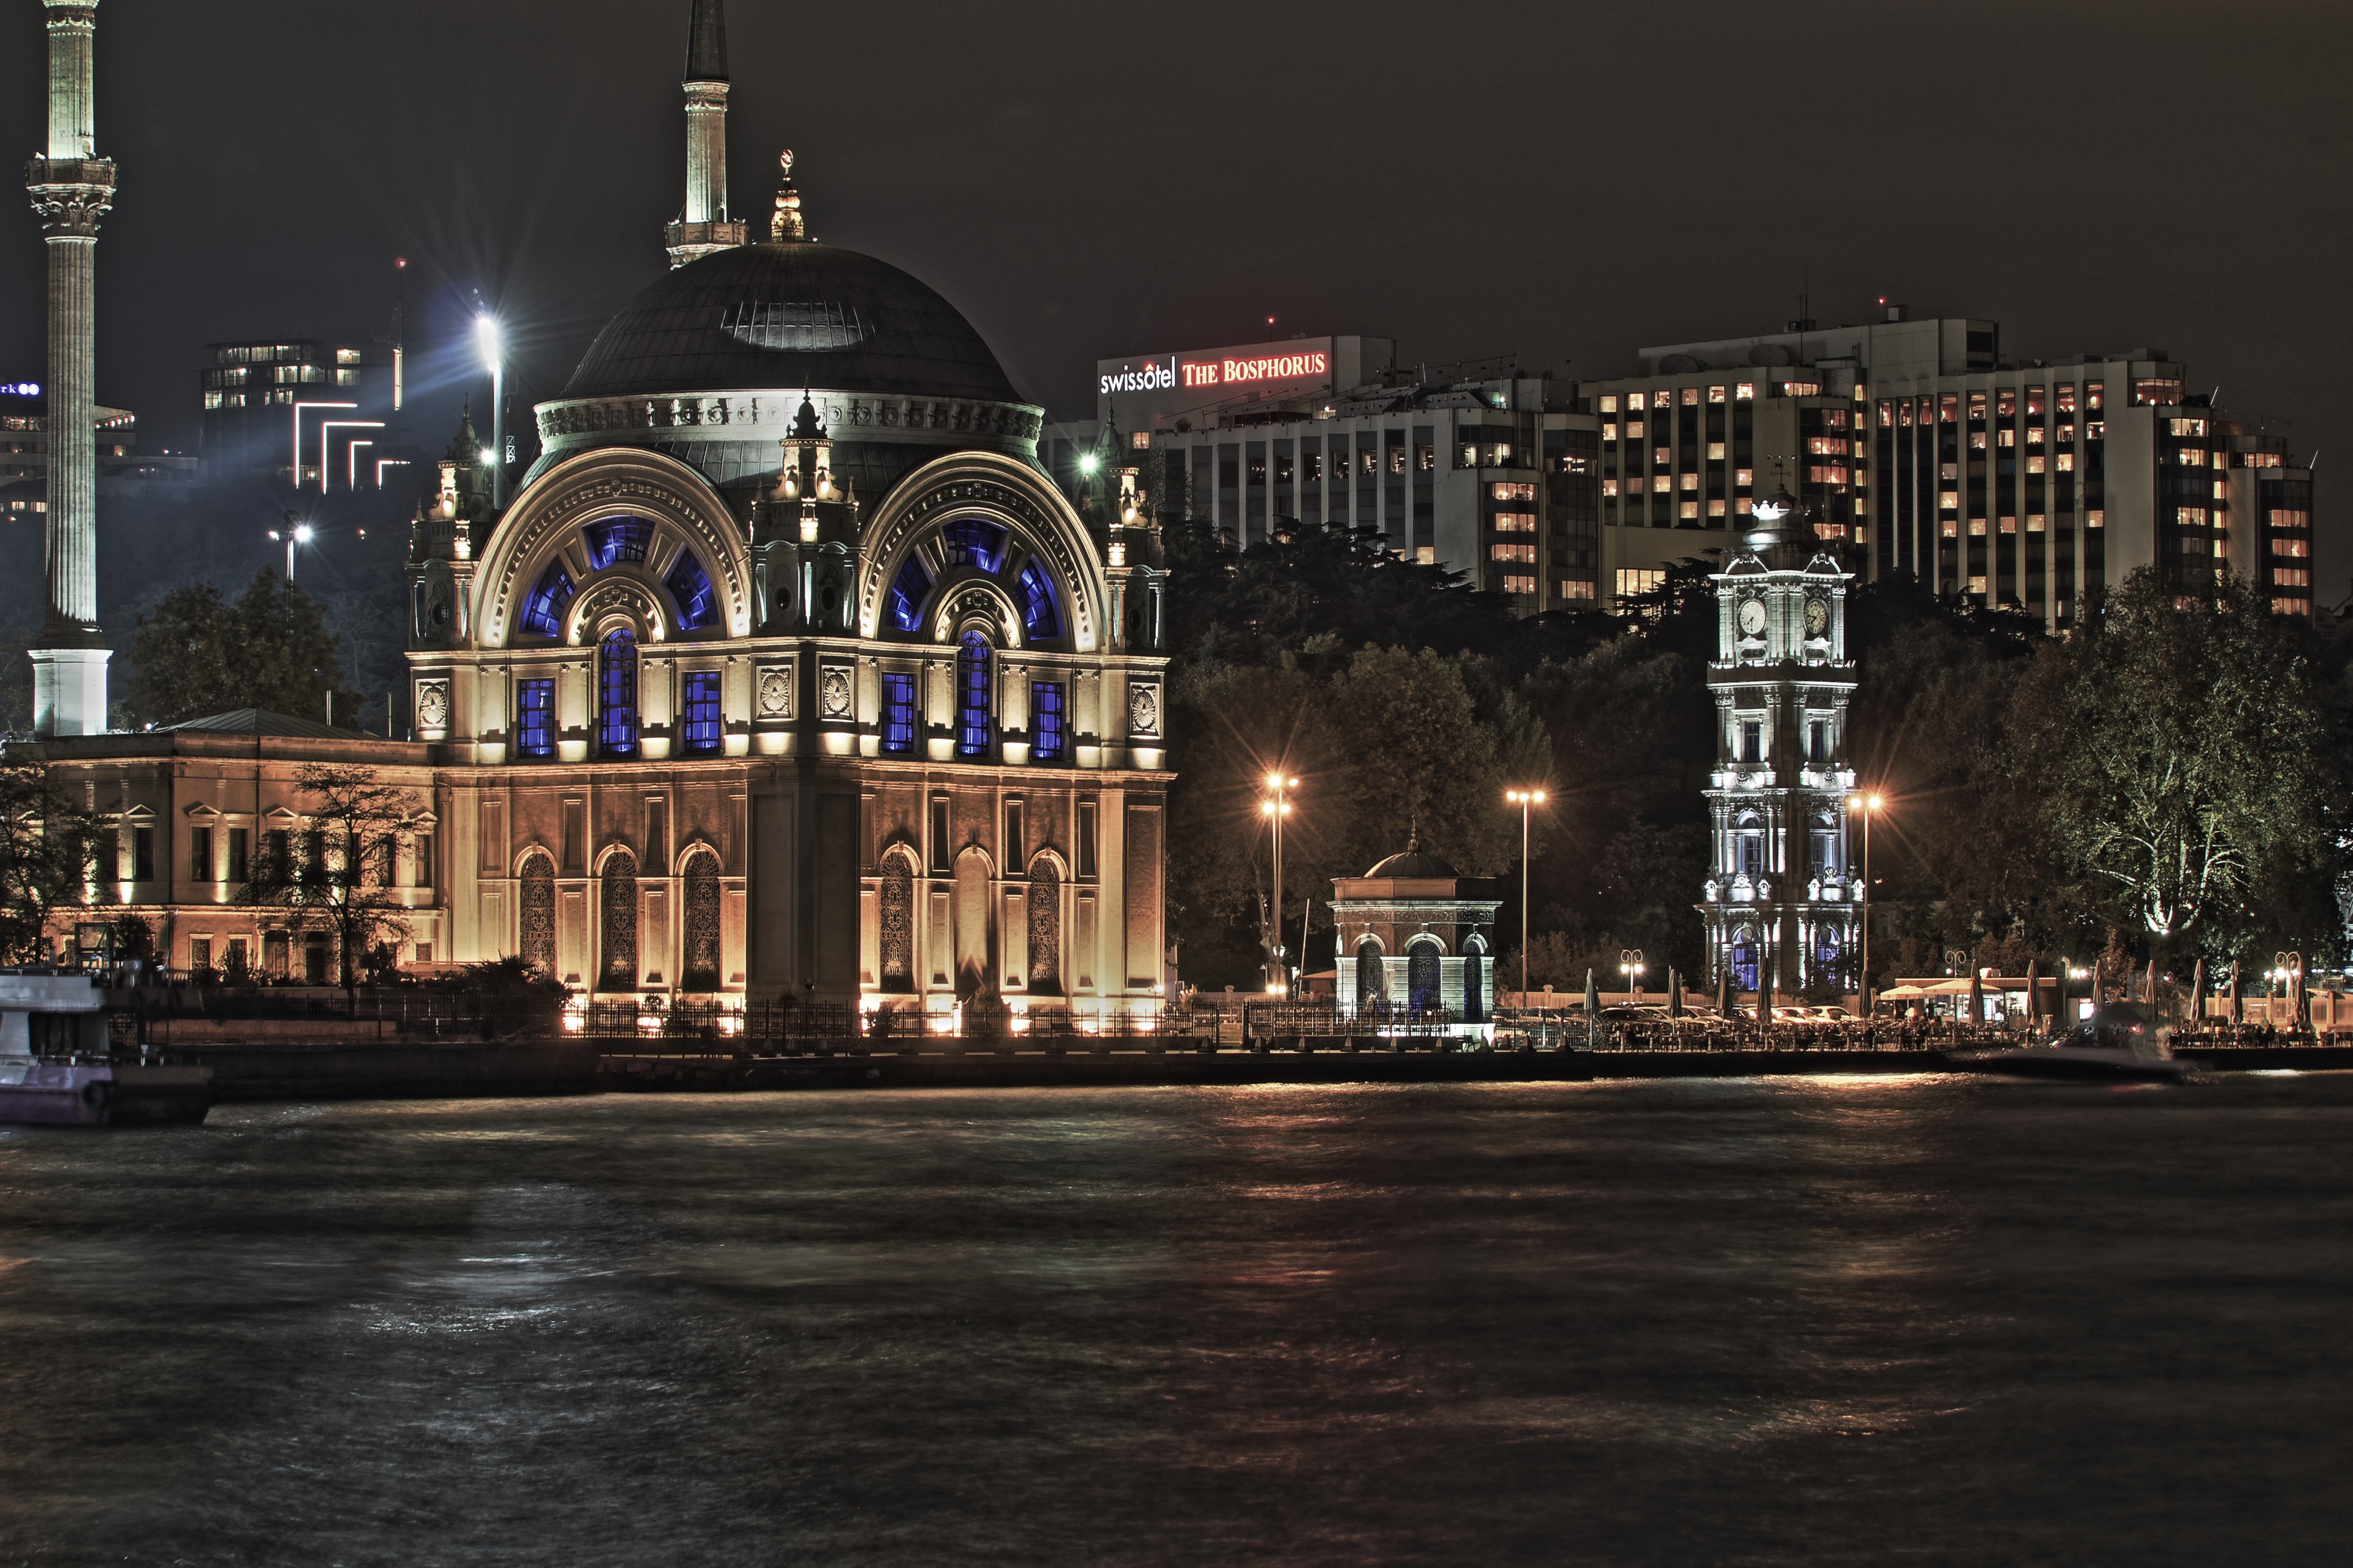
light, skyline, night, city, cityscape, downtown, dusk, evening, reflection, landmark, hdr, turkey, istanbul, mosque, town square, metropolis, urban area, dolmabah e, human settlement